Sabu (wrestler)

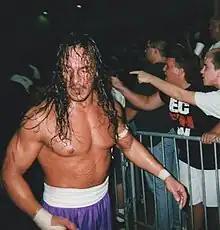
Sabu at an ECW event in 1998

In mid-1997, Sabu was included in the WWF invasion angle, in which ECW wrestlers invaded WWF's "Monday Night Raw" program and held ECW-style matches and angles on the show. One memorable moment occurred when Sabu appeared during a match and performed an aerial move off the "R" in the "RAW" lettered entryway onto Team Taz members. He and Van Dam defeated ECW loyalists Tommy Dreamer and The Sandman at Orgy of Violence on June 28. On July 24, Sabu and Van Dam teamed with Jerry Lawler to face Dreamer, Sandman and Rick Rude in a steel cage match at Heat Wave. The match ended in a no contest after Rude turned on his teammates and attacked them. Sabu defeated Sandman in a Tables and Ladders match at November to Remember on November 30, lost to him in a Stairway to Hell match at House Party on January 10, and defeated him again in a Dueling Canes match at Living Dangerously on March 1, 1998 to conclude the rivalry. Shortly after the event, Sabu and Van Dam turned into fan favorites. At Wrestlepalooza on May 3, Sabu challenged Van Dam for the World Television Championship, but the match ended in a thirty-minute time limit draw.